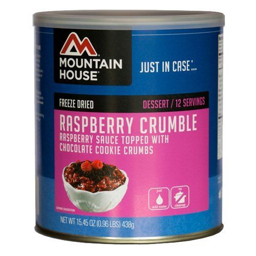
serving raspberry crumble freeze dried food can pack of 6 -- see this great product .